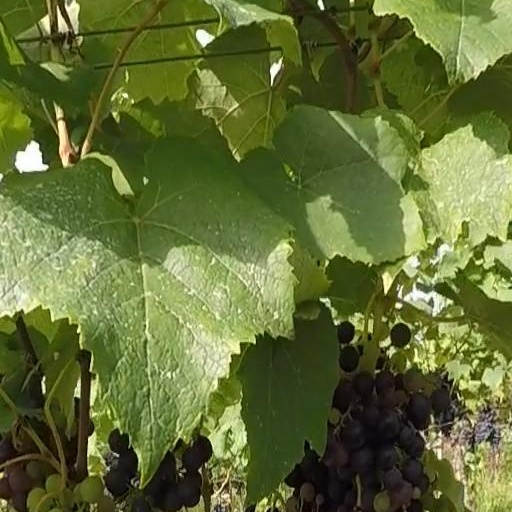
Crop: grape